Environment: lab
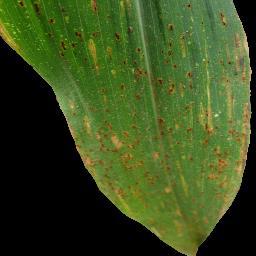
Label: common_rust